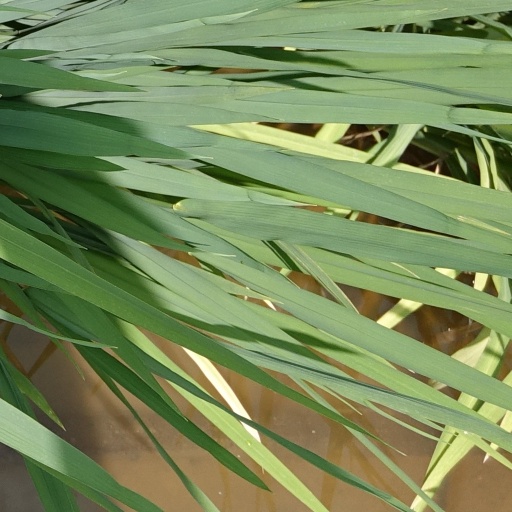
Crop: rice